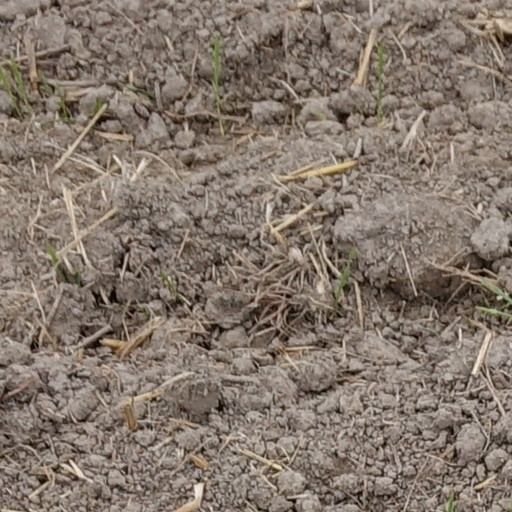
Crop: wheat